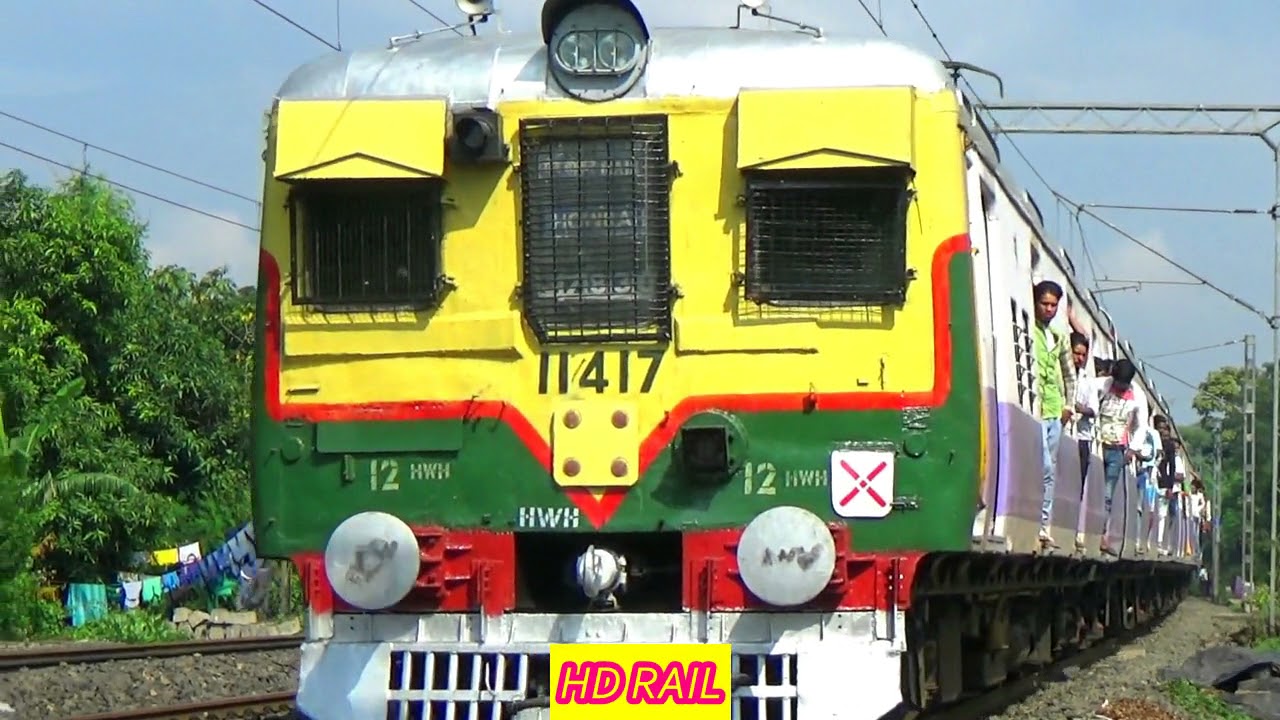
Vehicle type: Trains